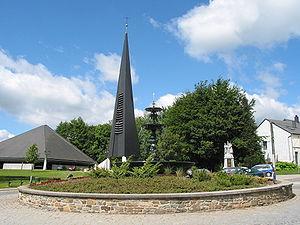
Libramont (Belgique), l’église du Sacré-Coeur (1975).
Libramont-Chevigny est une commune francophone de Belgique située en Région wallonne dans la province de Luxembourg. Libramont désigne également la localité qui était une commune à part entière avant la fusion des communes et où siège maintenant l’administration communale de Libramont-Chevigny.